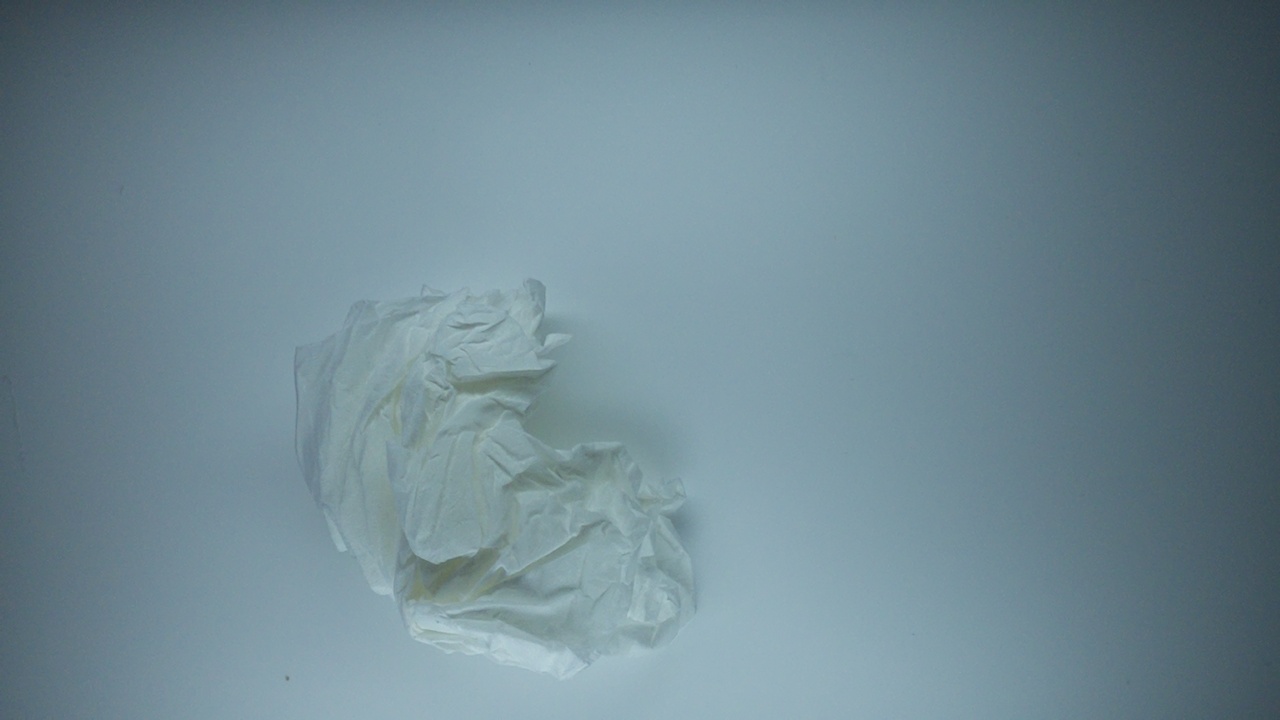
Label: trash